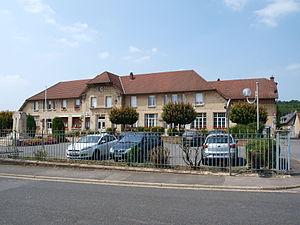
Crouy (Aisne, France)
Crouy est une commune du département de l'Aisne, en région Hauts-de-France.